Will-o'-the-wisp

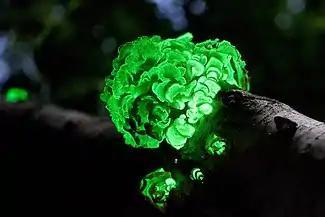
"Panellus stipticus", Mt. Vernon, Wisconsin (long exposure)

A related hypothesis involves the natural chemiluminescence of phosphine. In 2008 the Italian chemists Luigi Garlaschelli and Paolo Boschetti attempted to recreate Mills' experiments. They successfully created a faint cool light by mixing phosphine with air and nitrogen. Though the glow was still greenish in colour, Garlaschelli and Boschetti noted that under low-light conditions, the human eye cannot easily distinguish between colours. Furthermore, by adjusting the concentrations of the gases and the environmental conditions (temperature, humidity, etc.), it was possible to eliminate the smoke and smell, or at least render it to undetectable levels. Garlaschelli and Boschetti also agreed with Mills that cold flames may also be a plausible explanation for other instances of ignis fatuus.